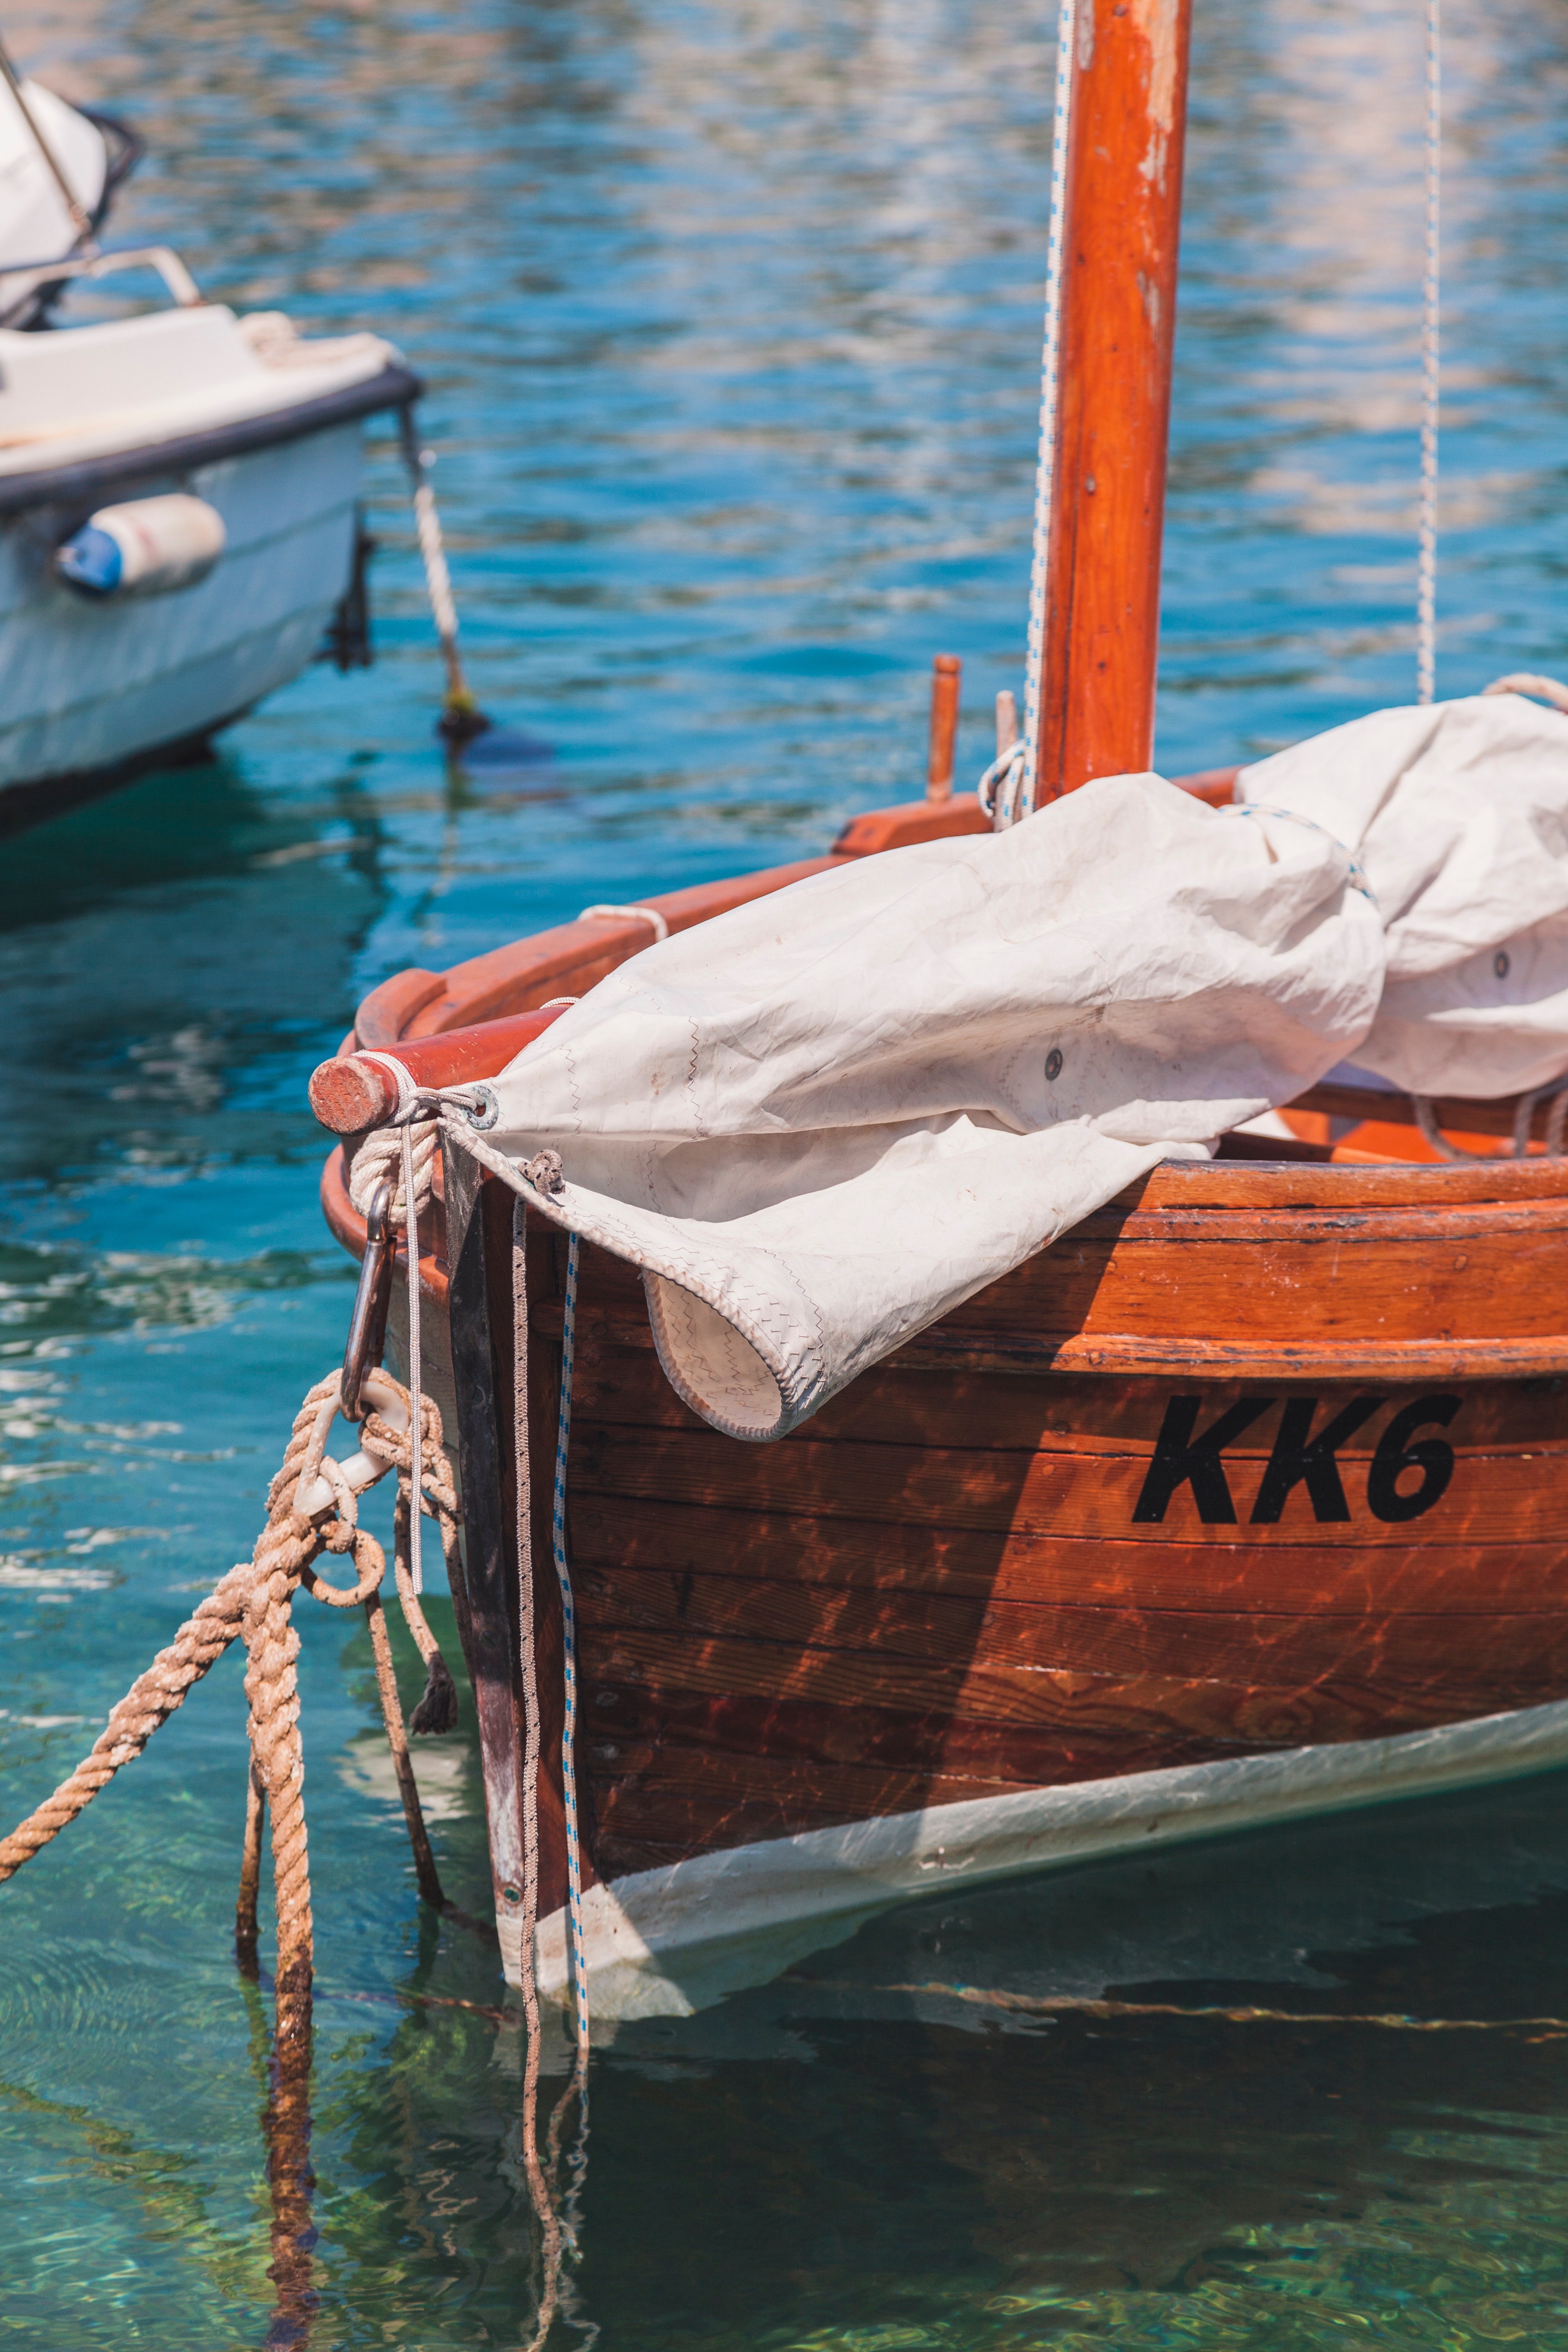
water transportation, water, boat, vehicle, watercraft, boats and boating equipment and supplies, harbor, vacation, sailboat, sea, rope, dinghy, sail, port, sailing, boating